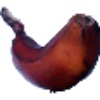
Label: Banana Red 1